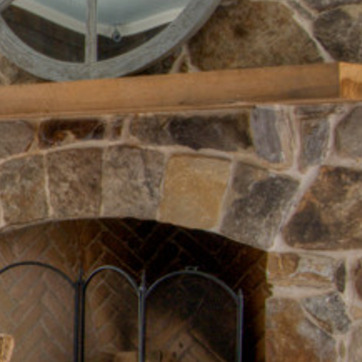
Material: stone